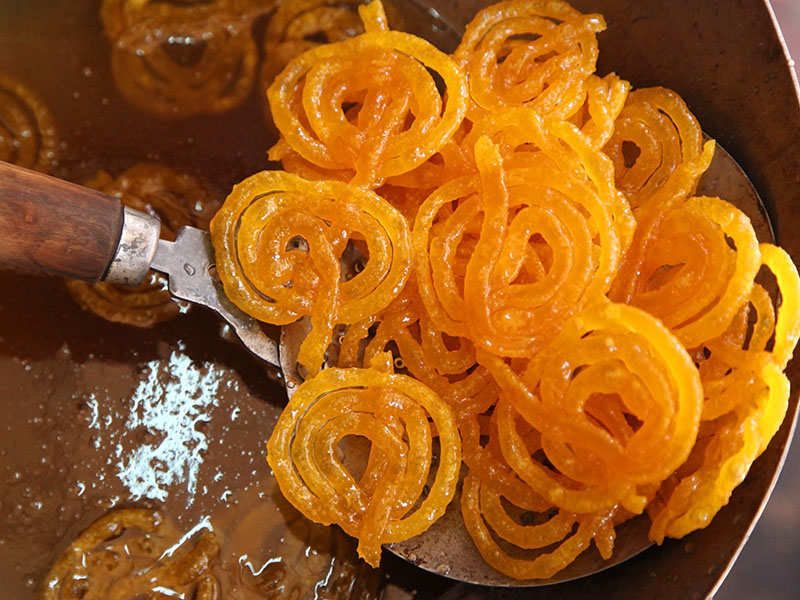
Dish: jalebi